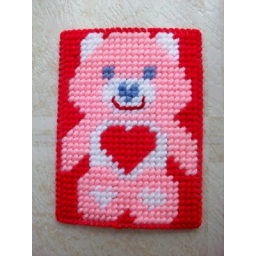
Care Bear style coaster created in pink &amp;amp; red yarn on plastic canvas. Handmade for Valentine's Day.